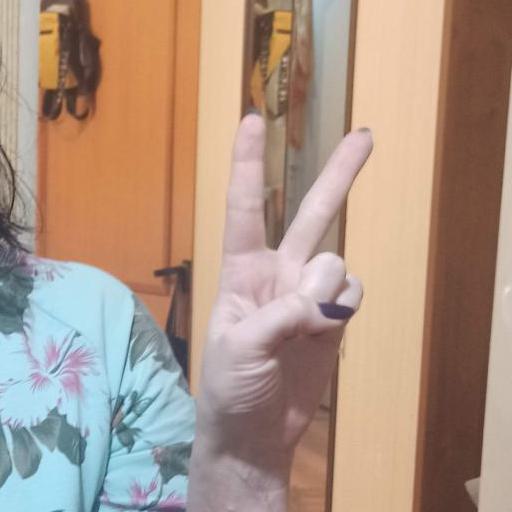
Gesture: peace